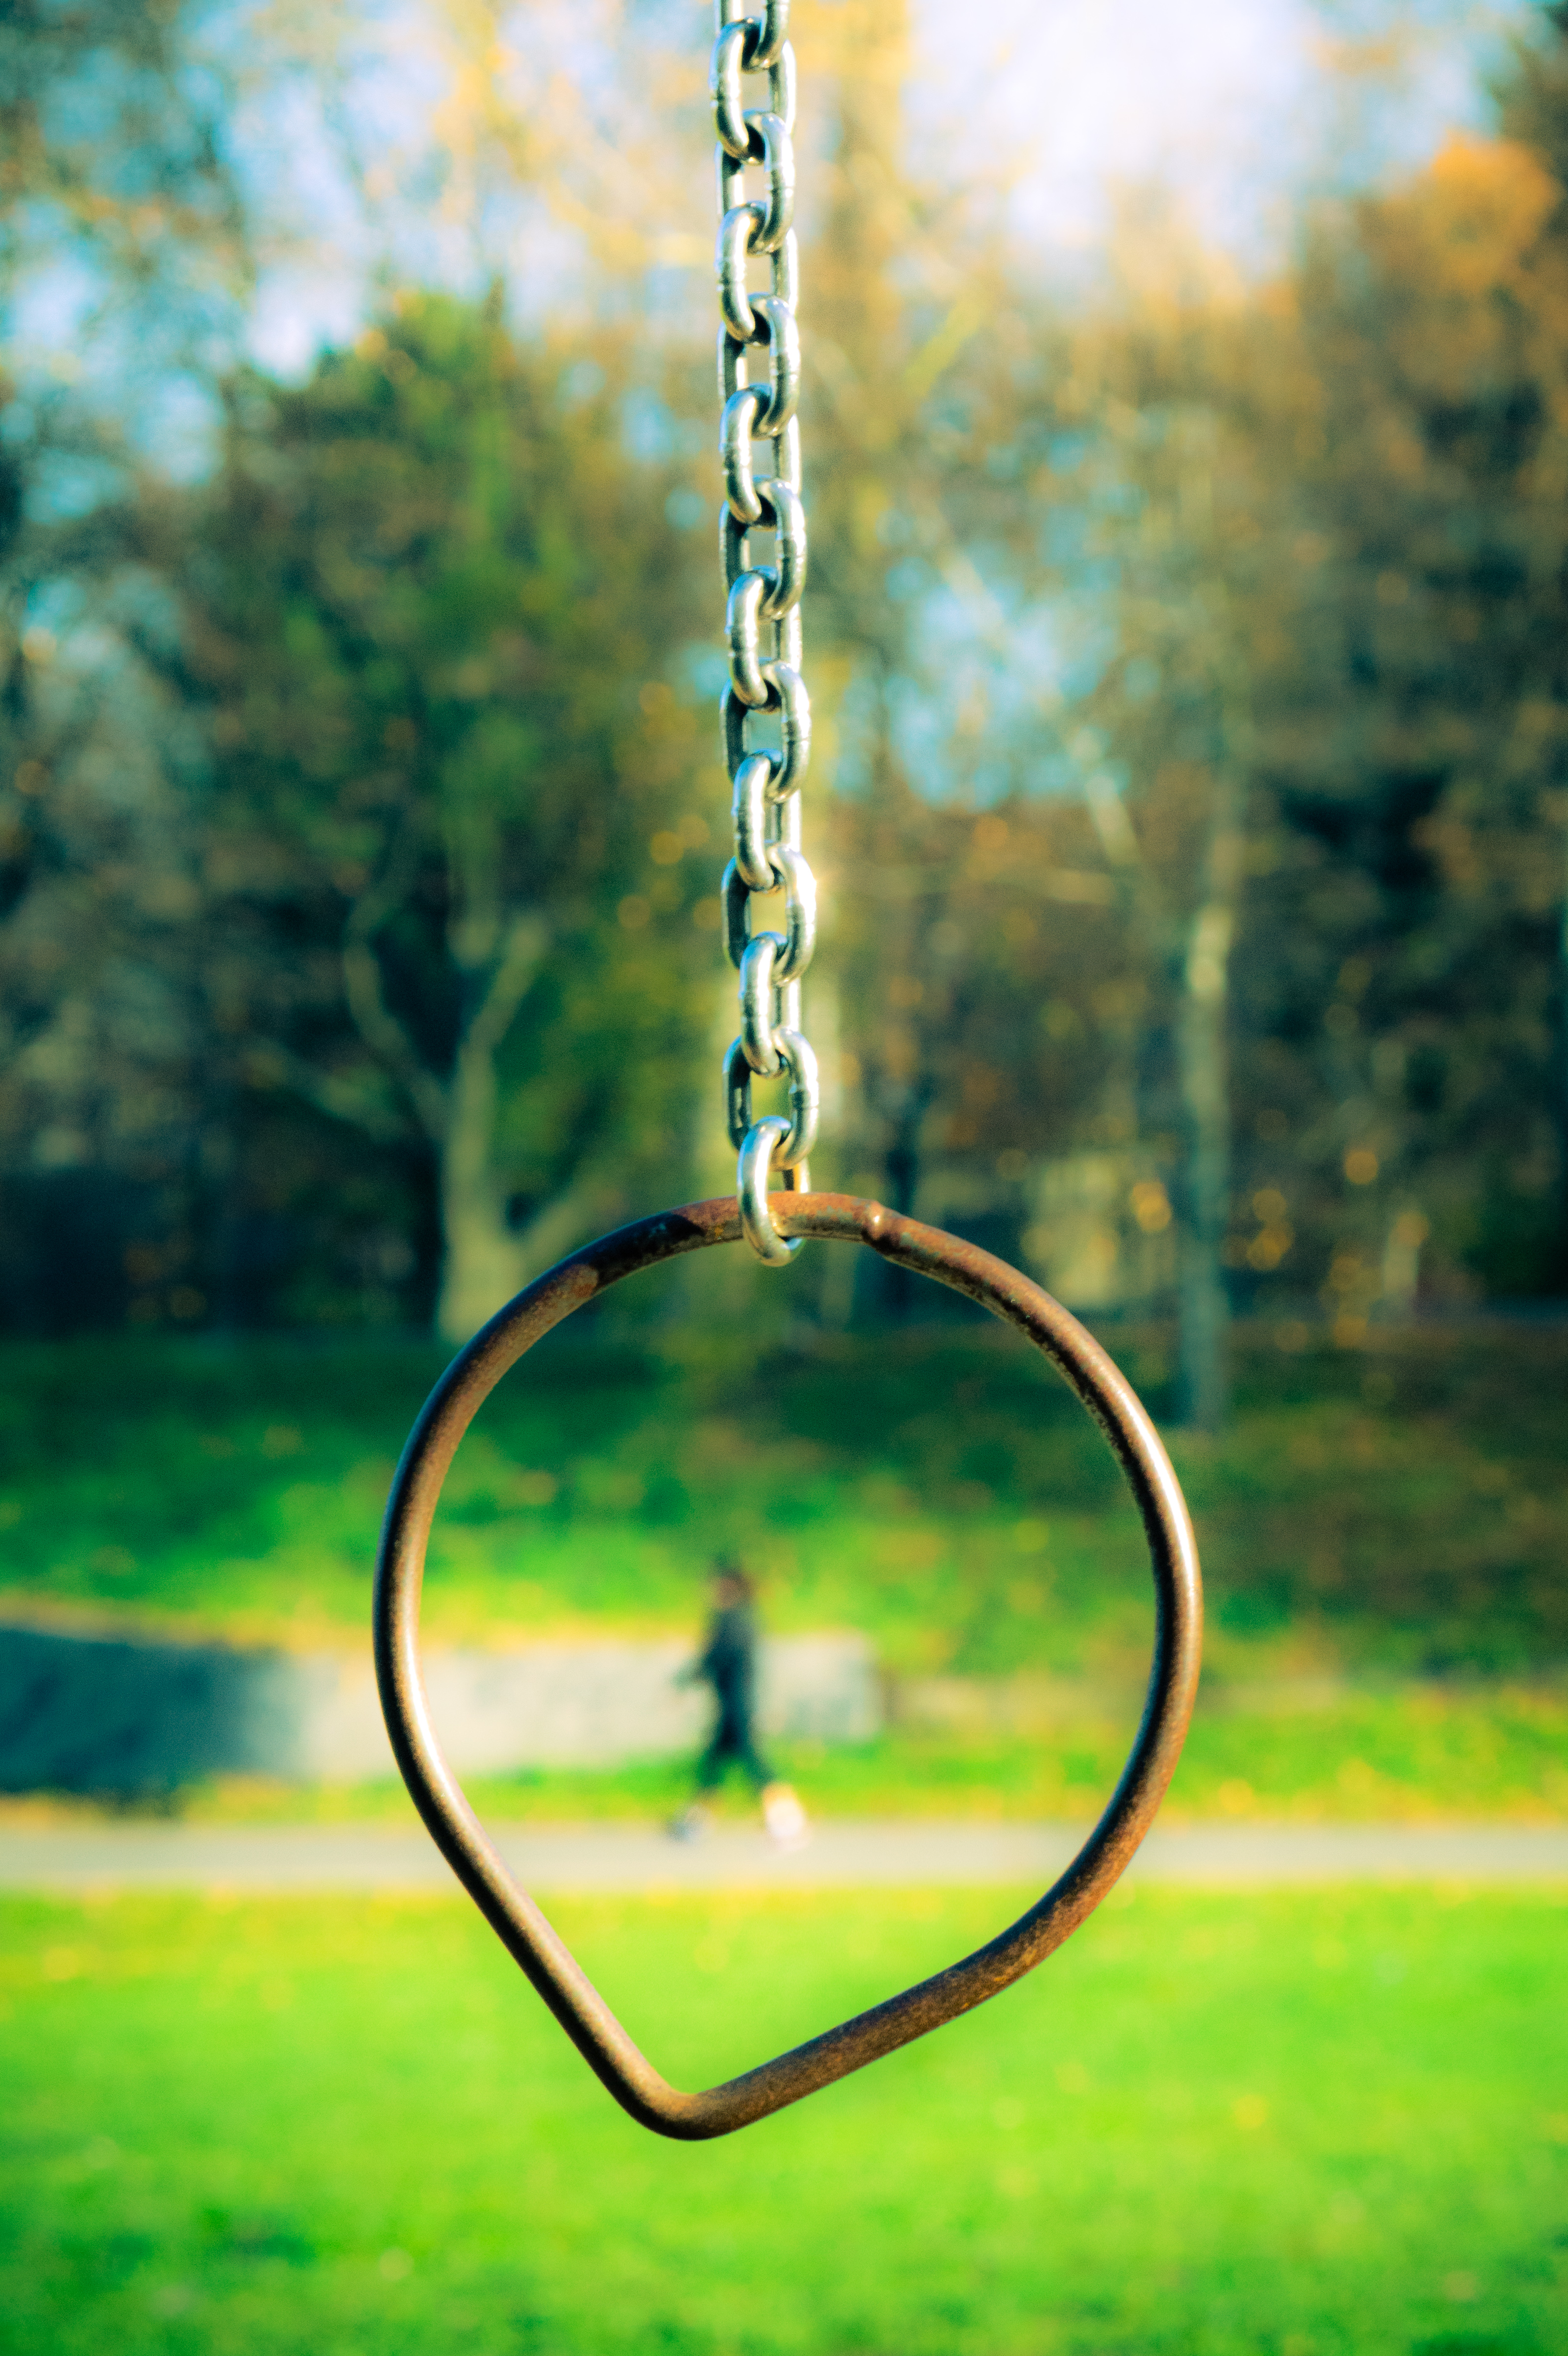
grass, light, woman, street, field, photography, sunlight, leaf, ring, chain, love, heart, green, reflection, park, yellow, lighting, circle, trees, art, germany, bavaria, fine, depth, streetscene, shape, franconia, nuremberg, nrnberg, sonystreetphotographer, wiesengrund, macro photography